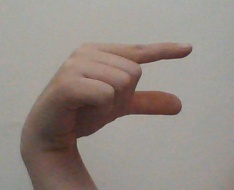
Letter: dal